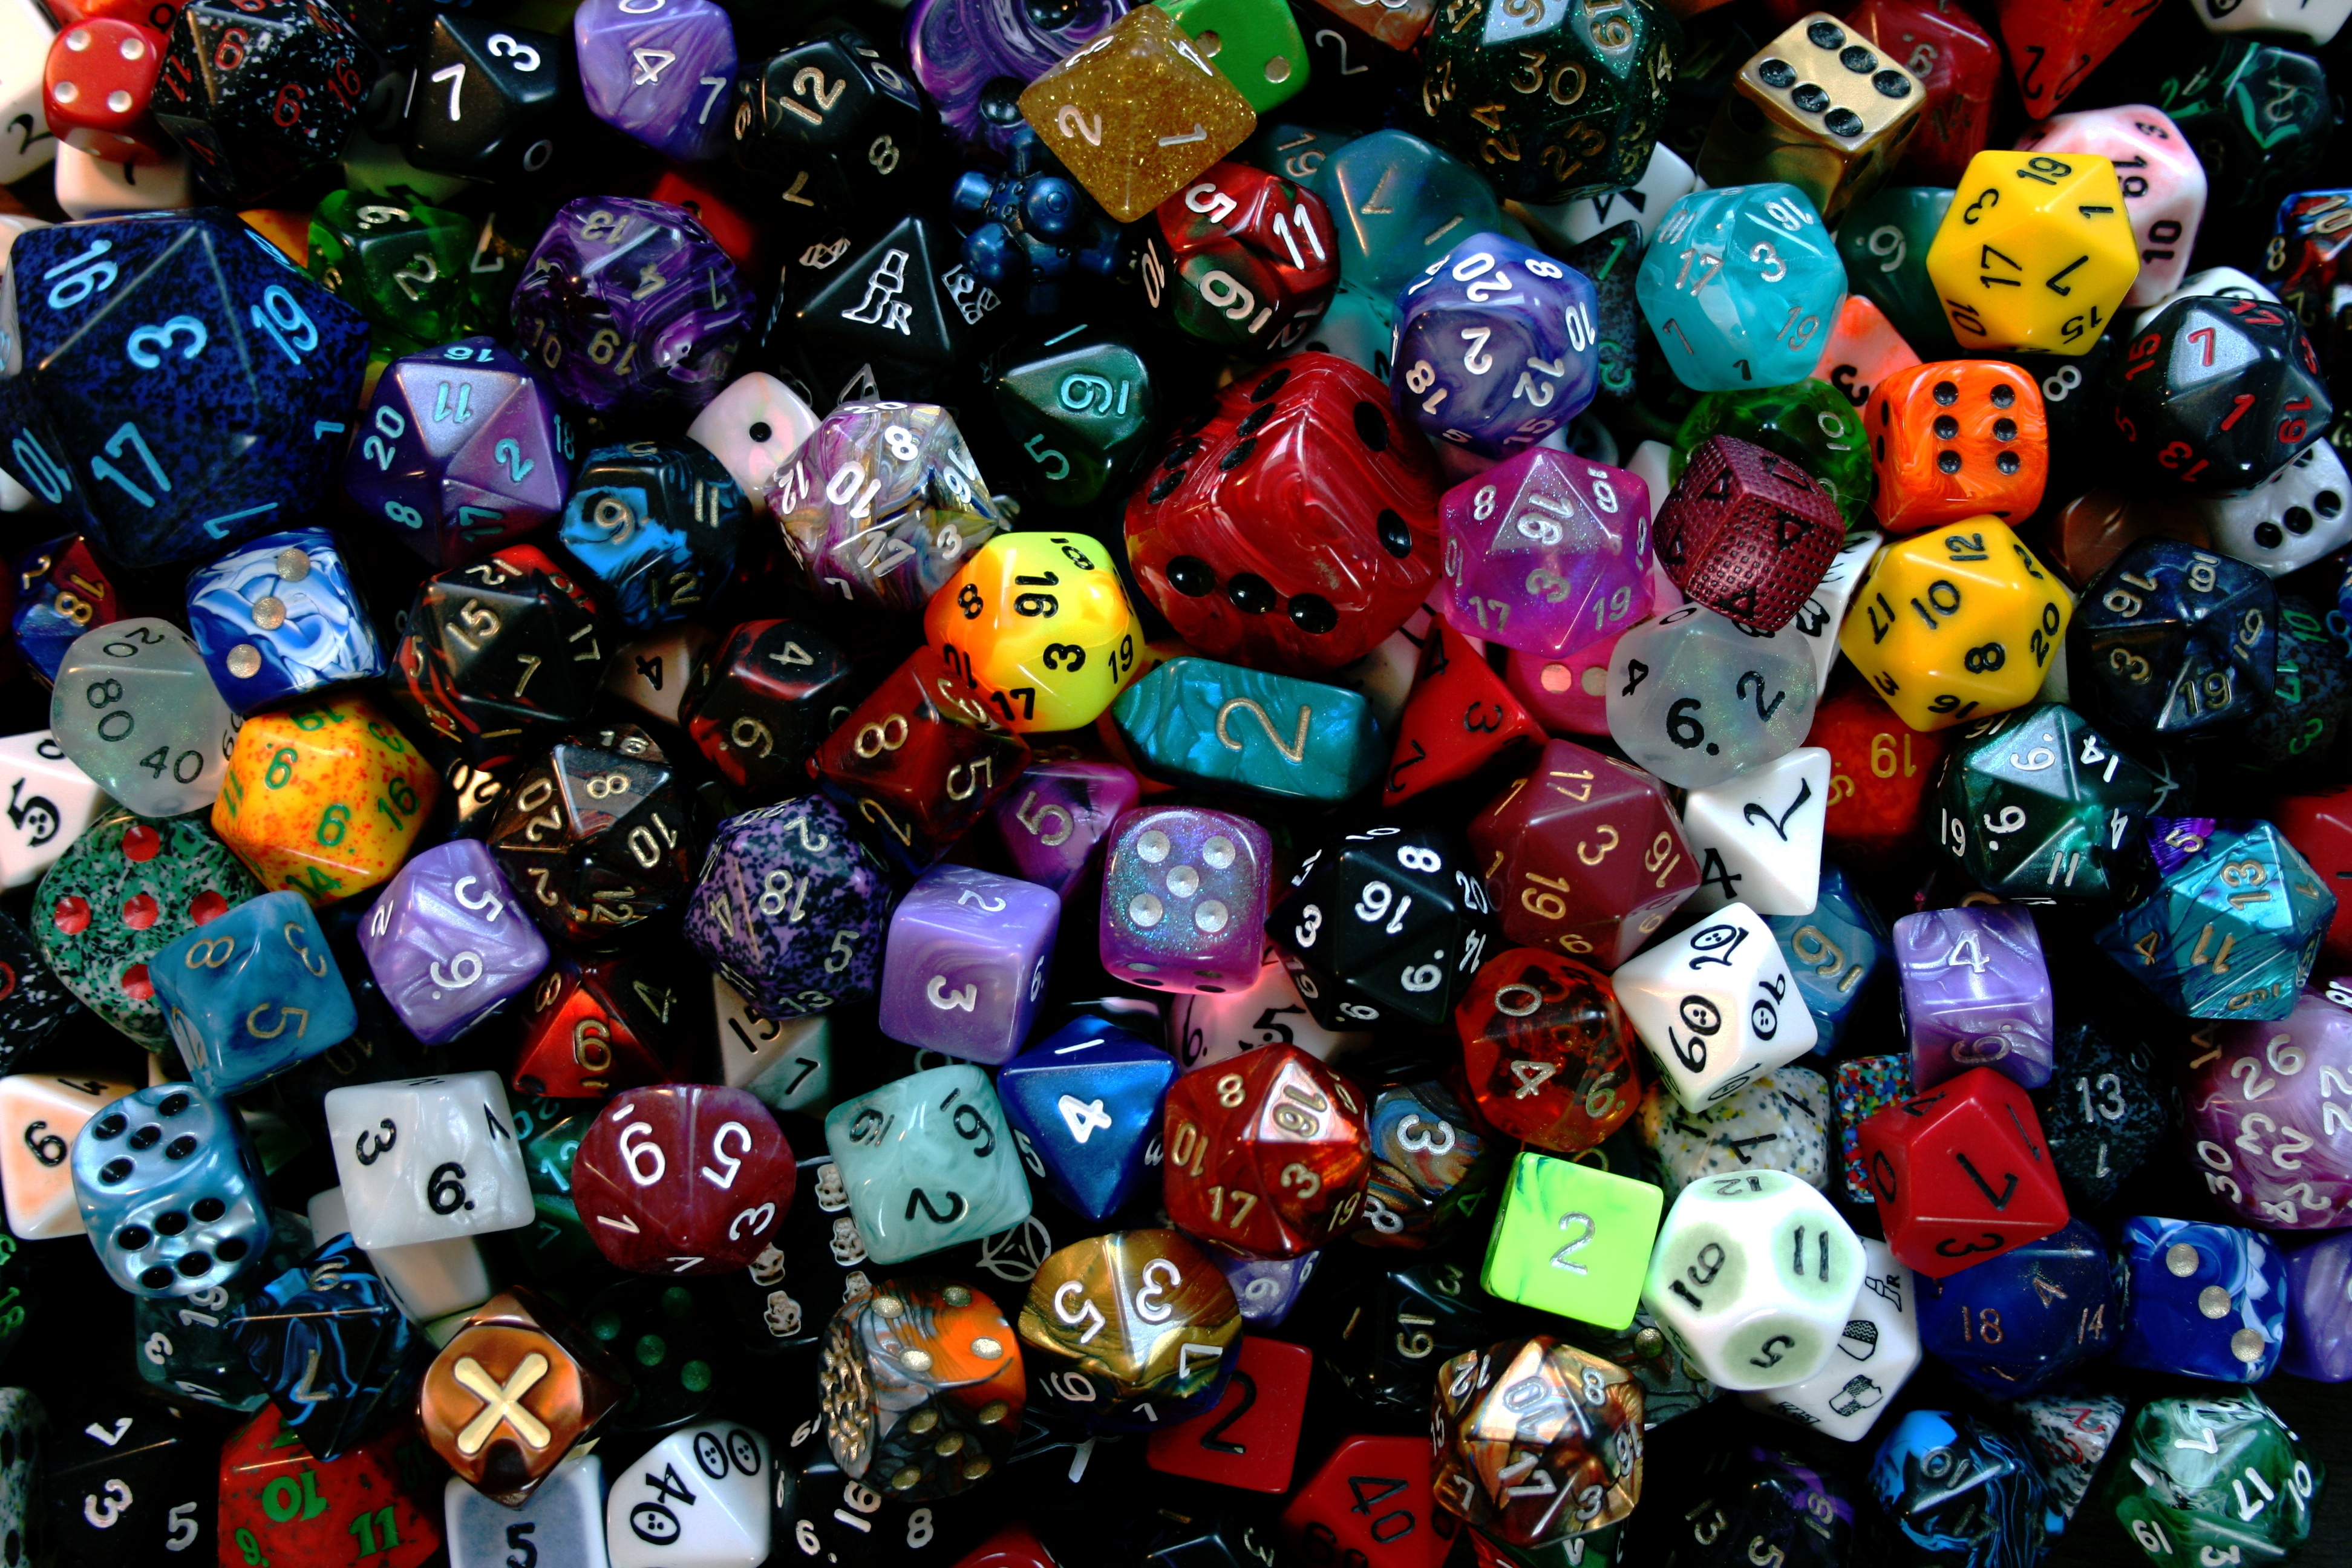
play, glass, color, colorful, bead, art, cube, games, luck, pay, craps, instantaneous speed, role playing game, jewelry making, fashion accessory, number cube